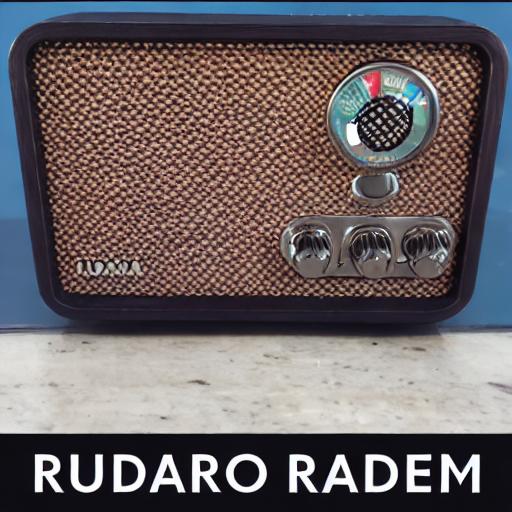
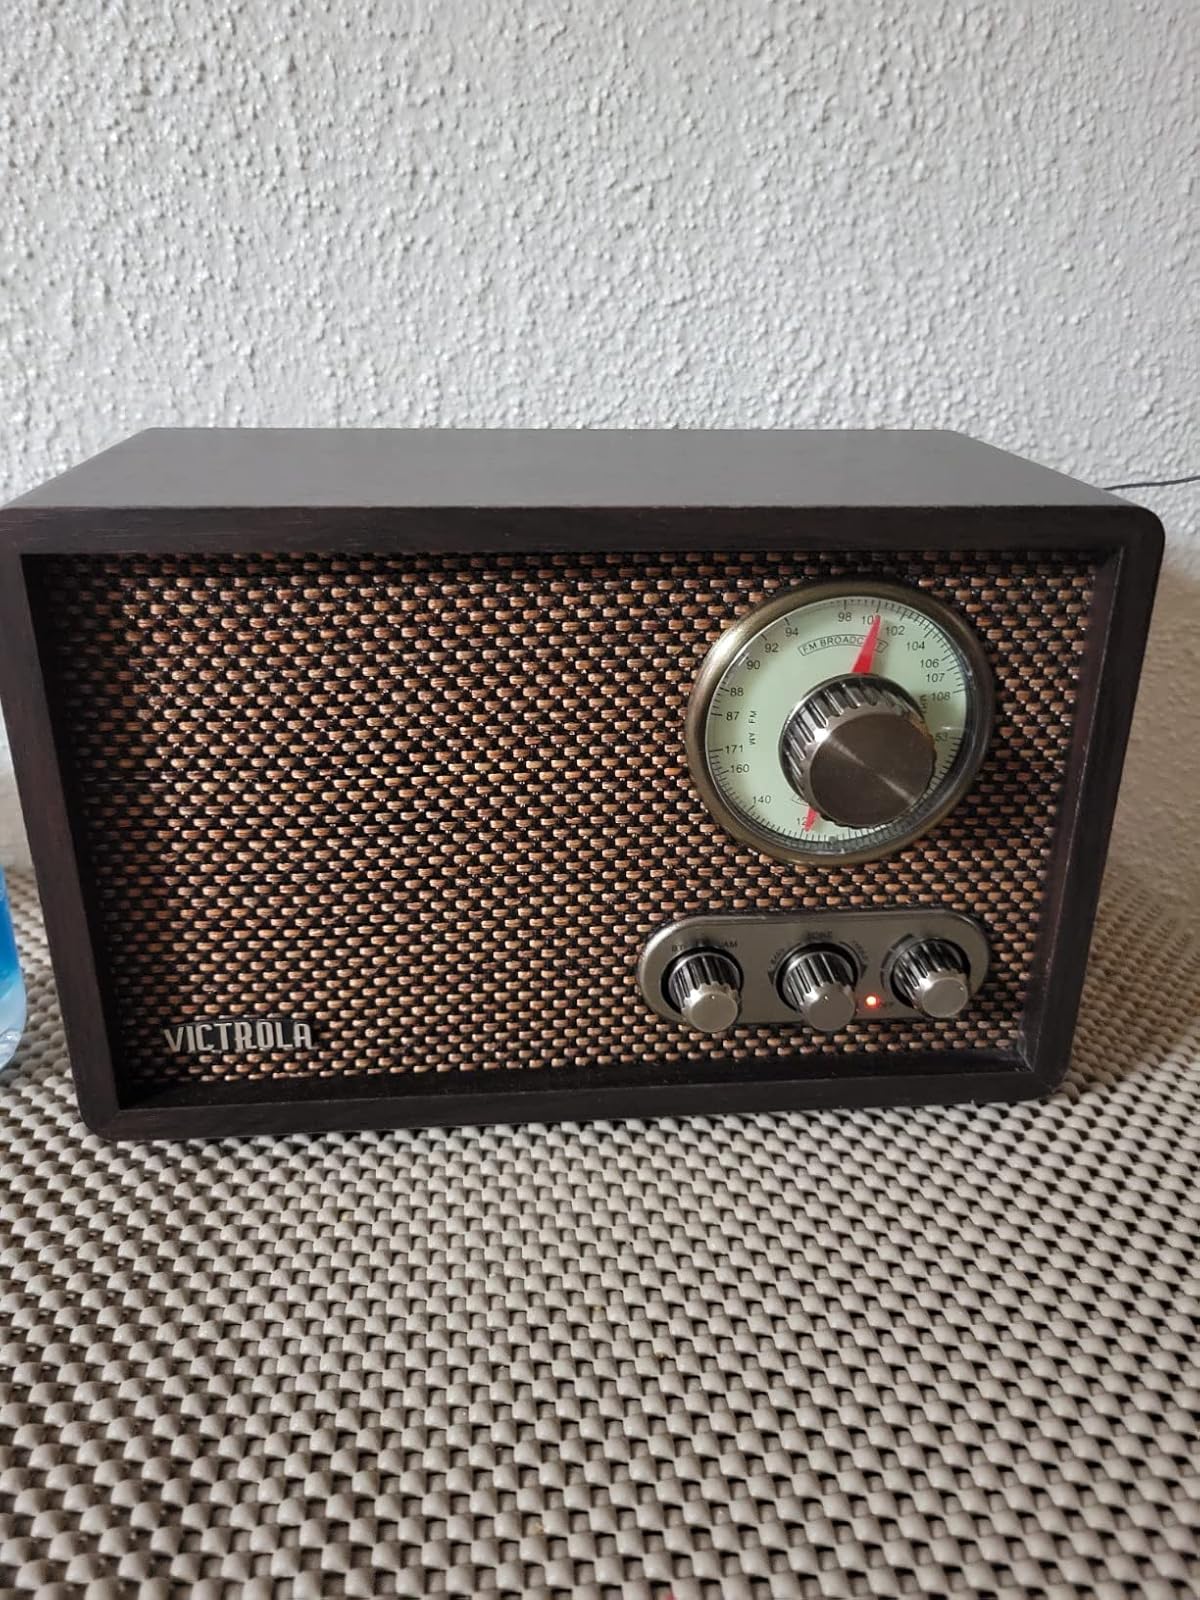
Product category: radio
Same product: no